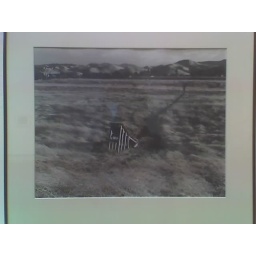
this reminds me of the field we rode our bikes in as kids...